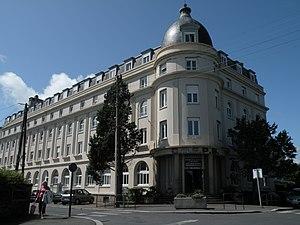
Le Centre régional d'éducation populaire et de sport de Bretagne à Dinard.
Dinard est une commune française située dans le département d'Ille-et-Vilaine, en région Bretagne.
Le Centre régional d'éducation populaire et de sport de Bretagne, dit également CREPS de Bretagne, ou CREPS de Dinard, est un établissement public national du ministère de la Jeunesse et des Sports situé à Dinard.